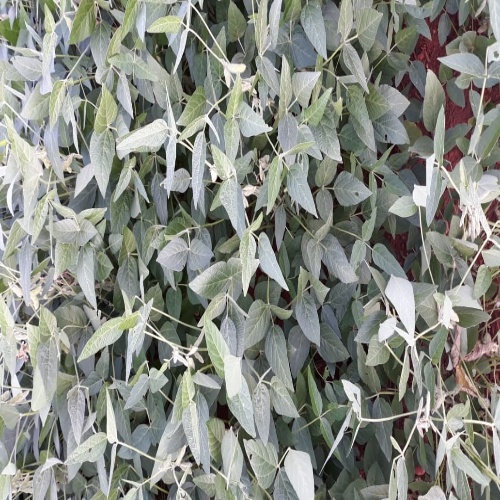
Label: Caterpillar